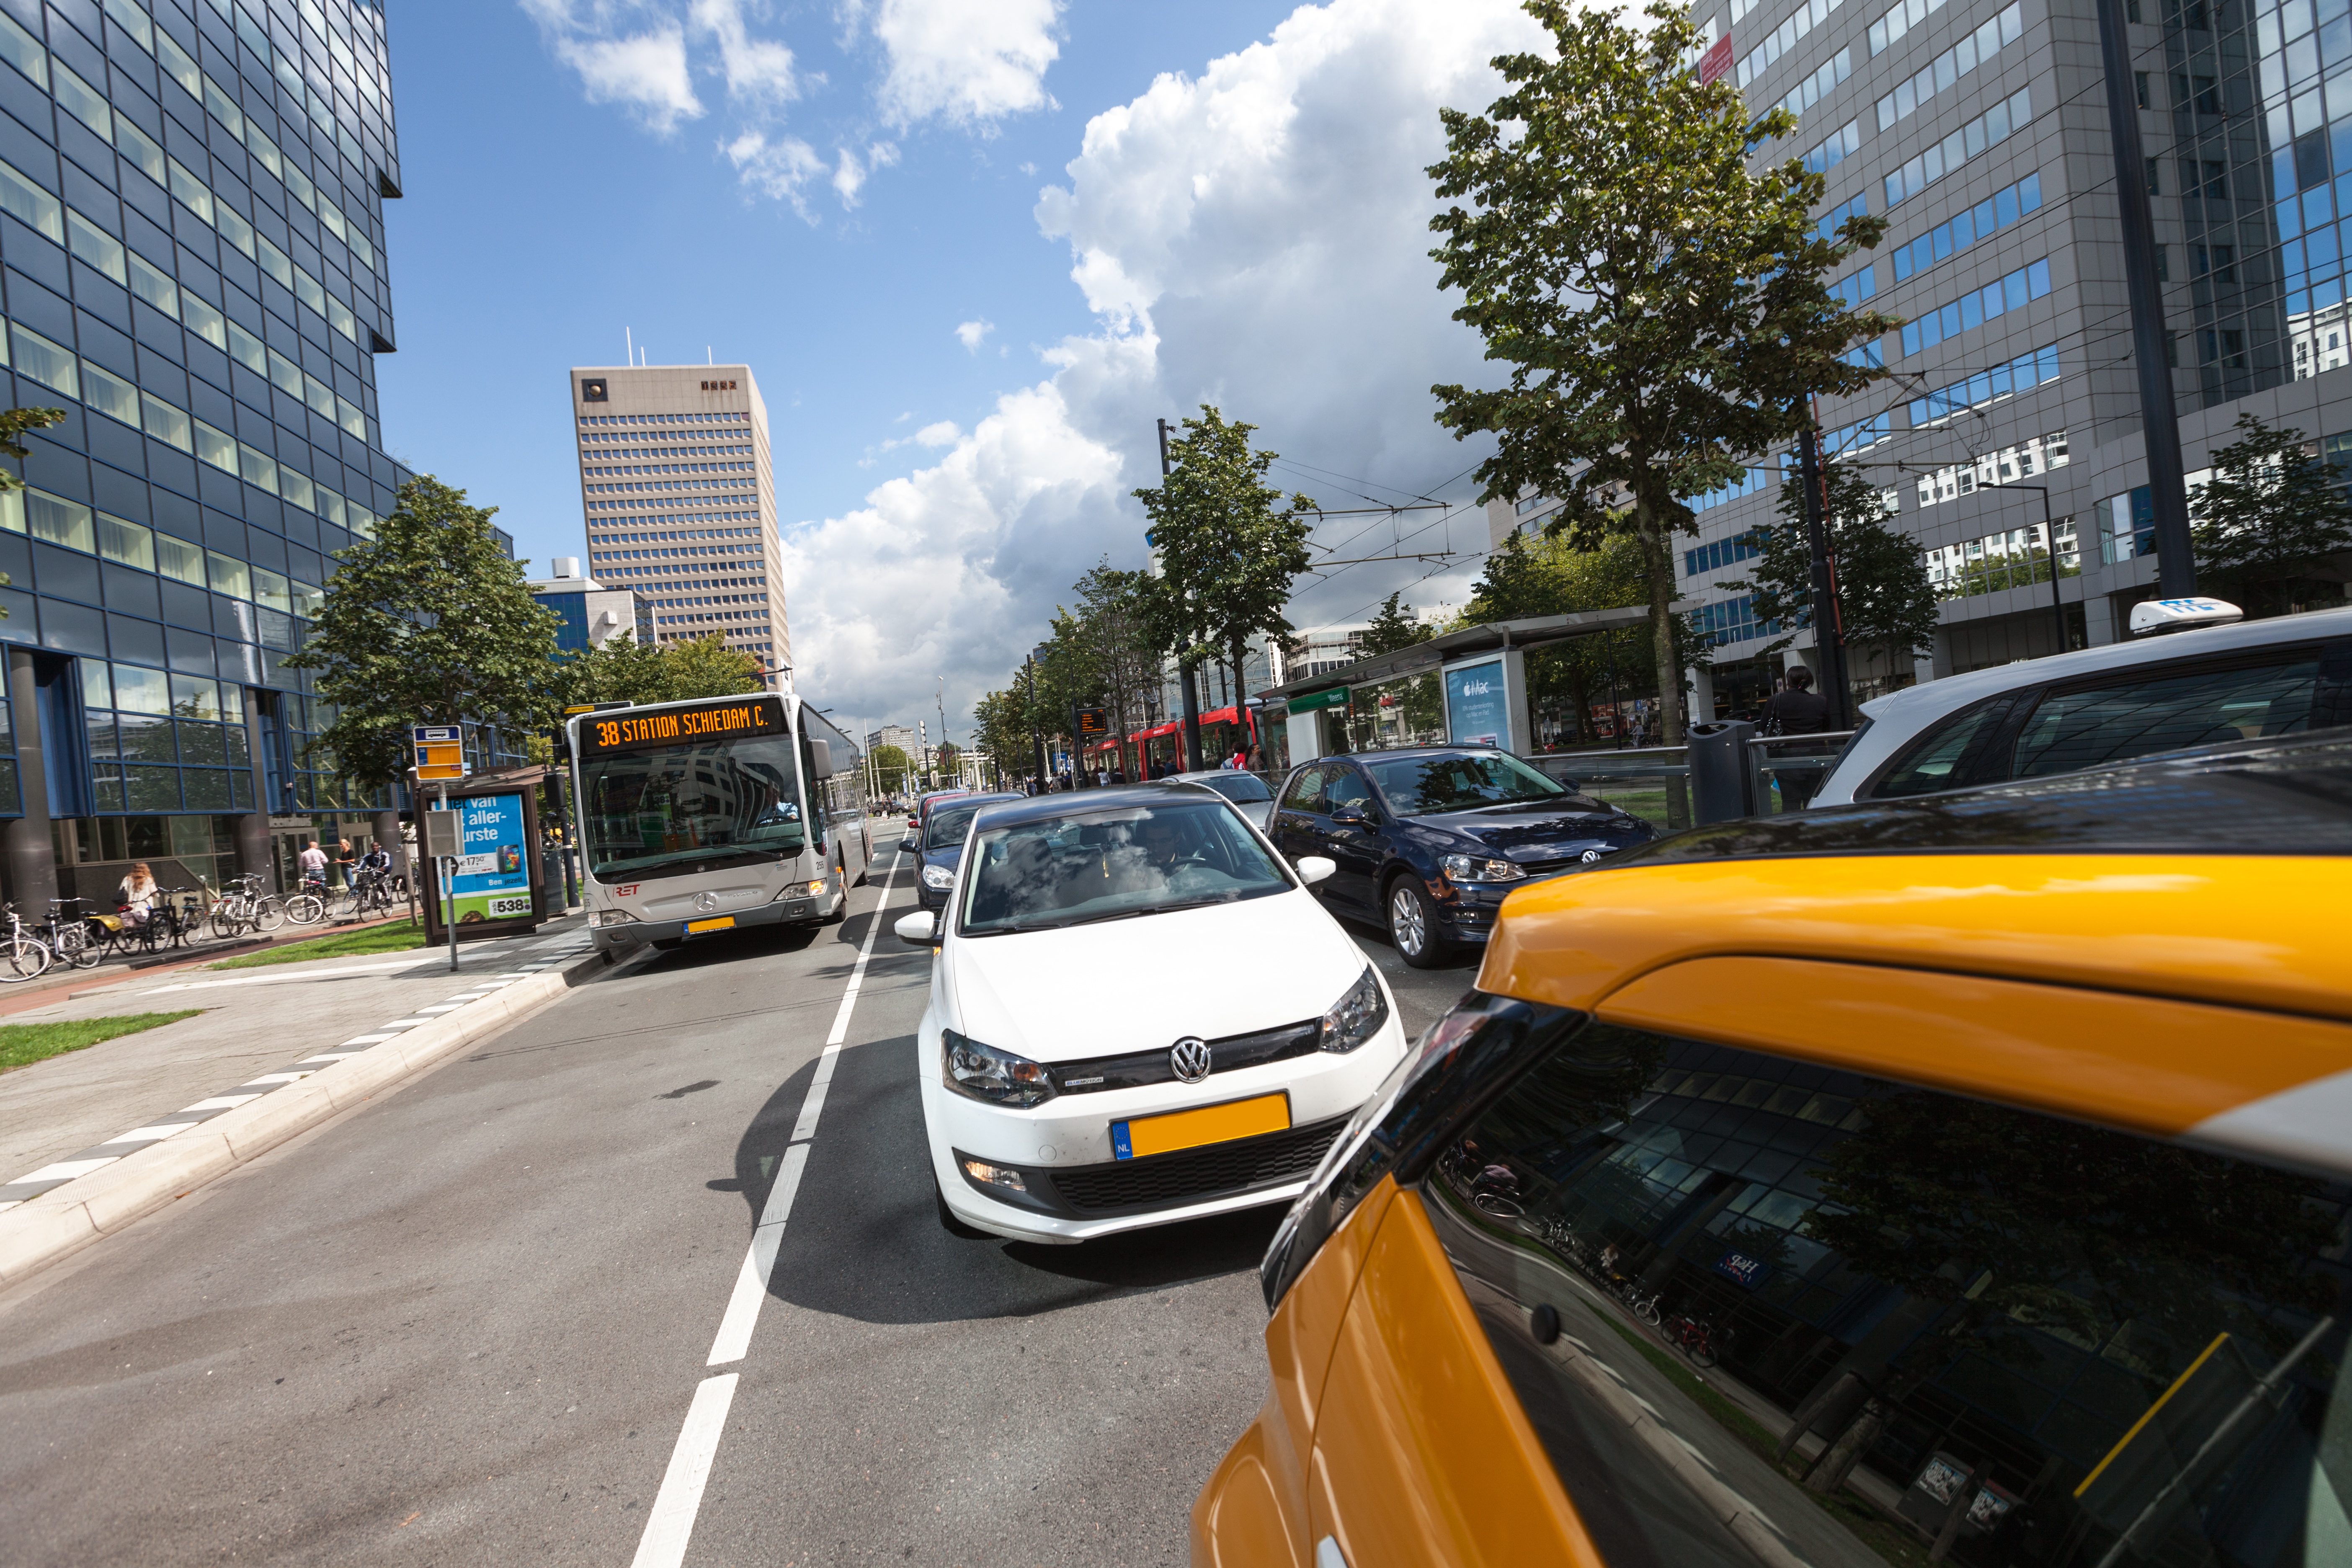
pedestrian, traffic, car, driving, taxi, transport, vehicle, lane, public transport, luxury vehicle, traffic congestion